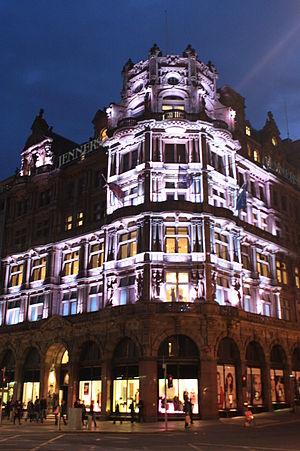
Le Grand Magasin Jenners, connu simplement comme Jenners, est un magasin situé à Édimbourg, en Écosse. Il a été le plus ancien grand magasin indépendant en Écosse, jusqu'à son acquisition par House of Fraser en 2005.